Causes of cancer

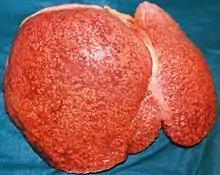
Chronic damage due to alcohol consumption can lead to liver cirrhosis (pictured above) and the development of hepatocellular carcinoma, a form of liver cancer.

Alcohol is an example of a chemical carcinogen. The World Health Organization has classified alcohol as a Group 1 carcinogen. In Western Europe 10% of cancers in males and 3% of cancers in females are attributed to alcohol. Worldwide, 3.6% of all cancer cases and 3.5% of cancer deaths are attributable to alcohol. In particular, alcohol use has been shown to increase the risk of developing cancers of the mouth, esophagus, pharynx, larynx, stomach, liver, ovaries, and colon. The main mechanism of cancer development involves increased exposure to acetaldehyde, a carcinogen and breakdown product of ethanol. Acetaldehyde induces DNA interstrand crosslinks, a form of DNA damage. These can be repaired by an inaccurate replication-coupled DNA repair pathway. This repair pathway results in increased mutation frequency and altered mutational spectrum. Other mechanisms have been proposed, including alcohol-related nutritional deficiencies, changes in DNA methylation, and induction of oxidative stress in tissues.